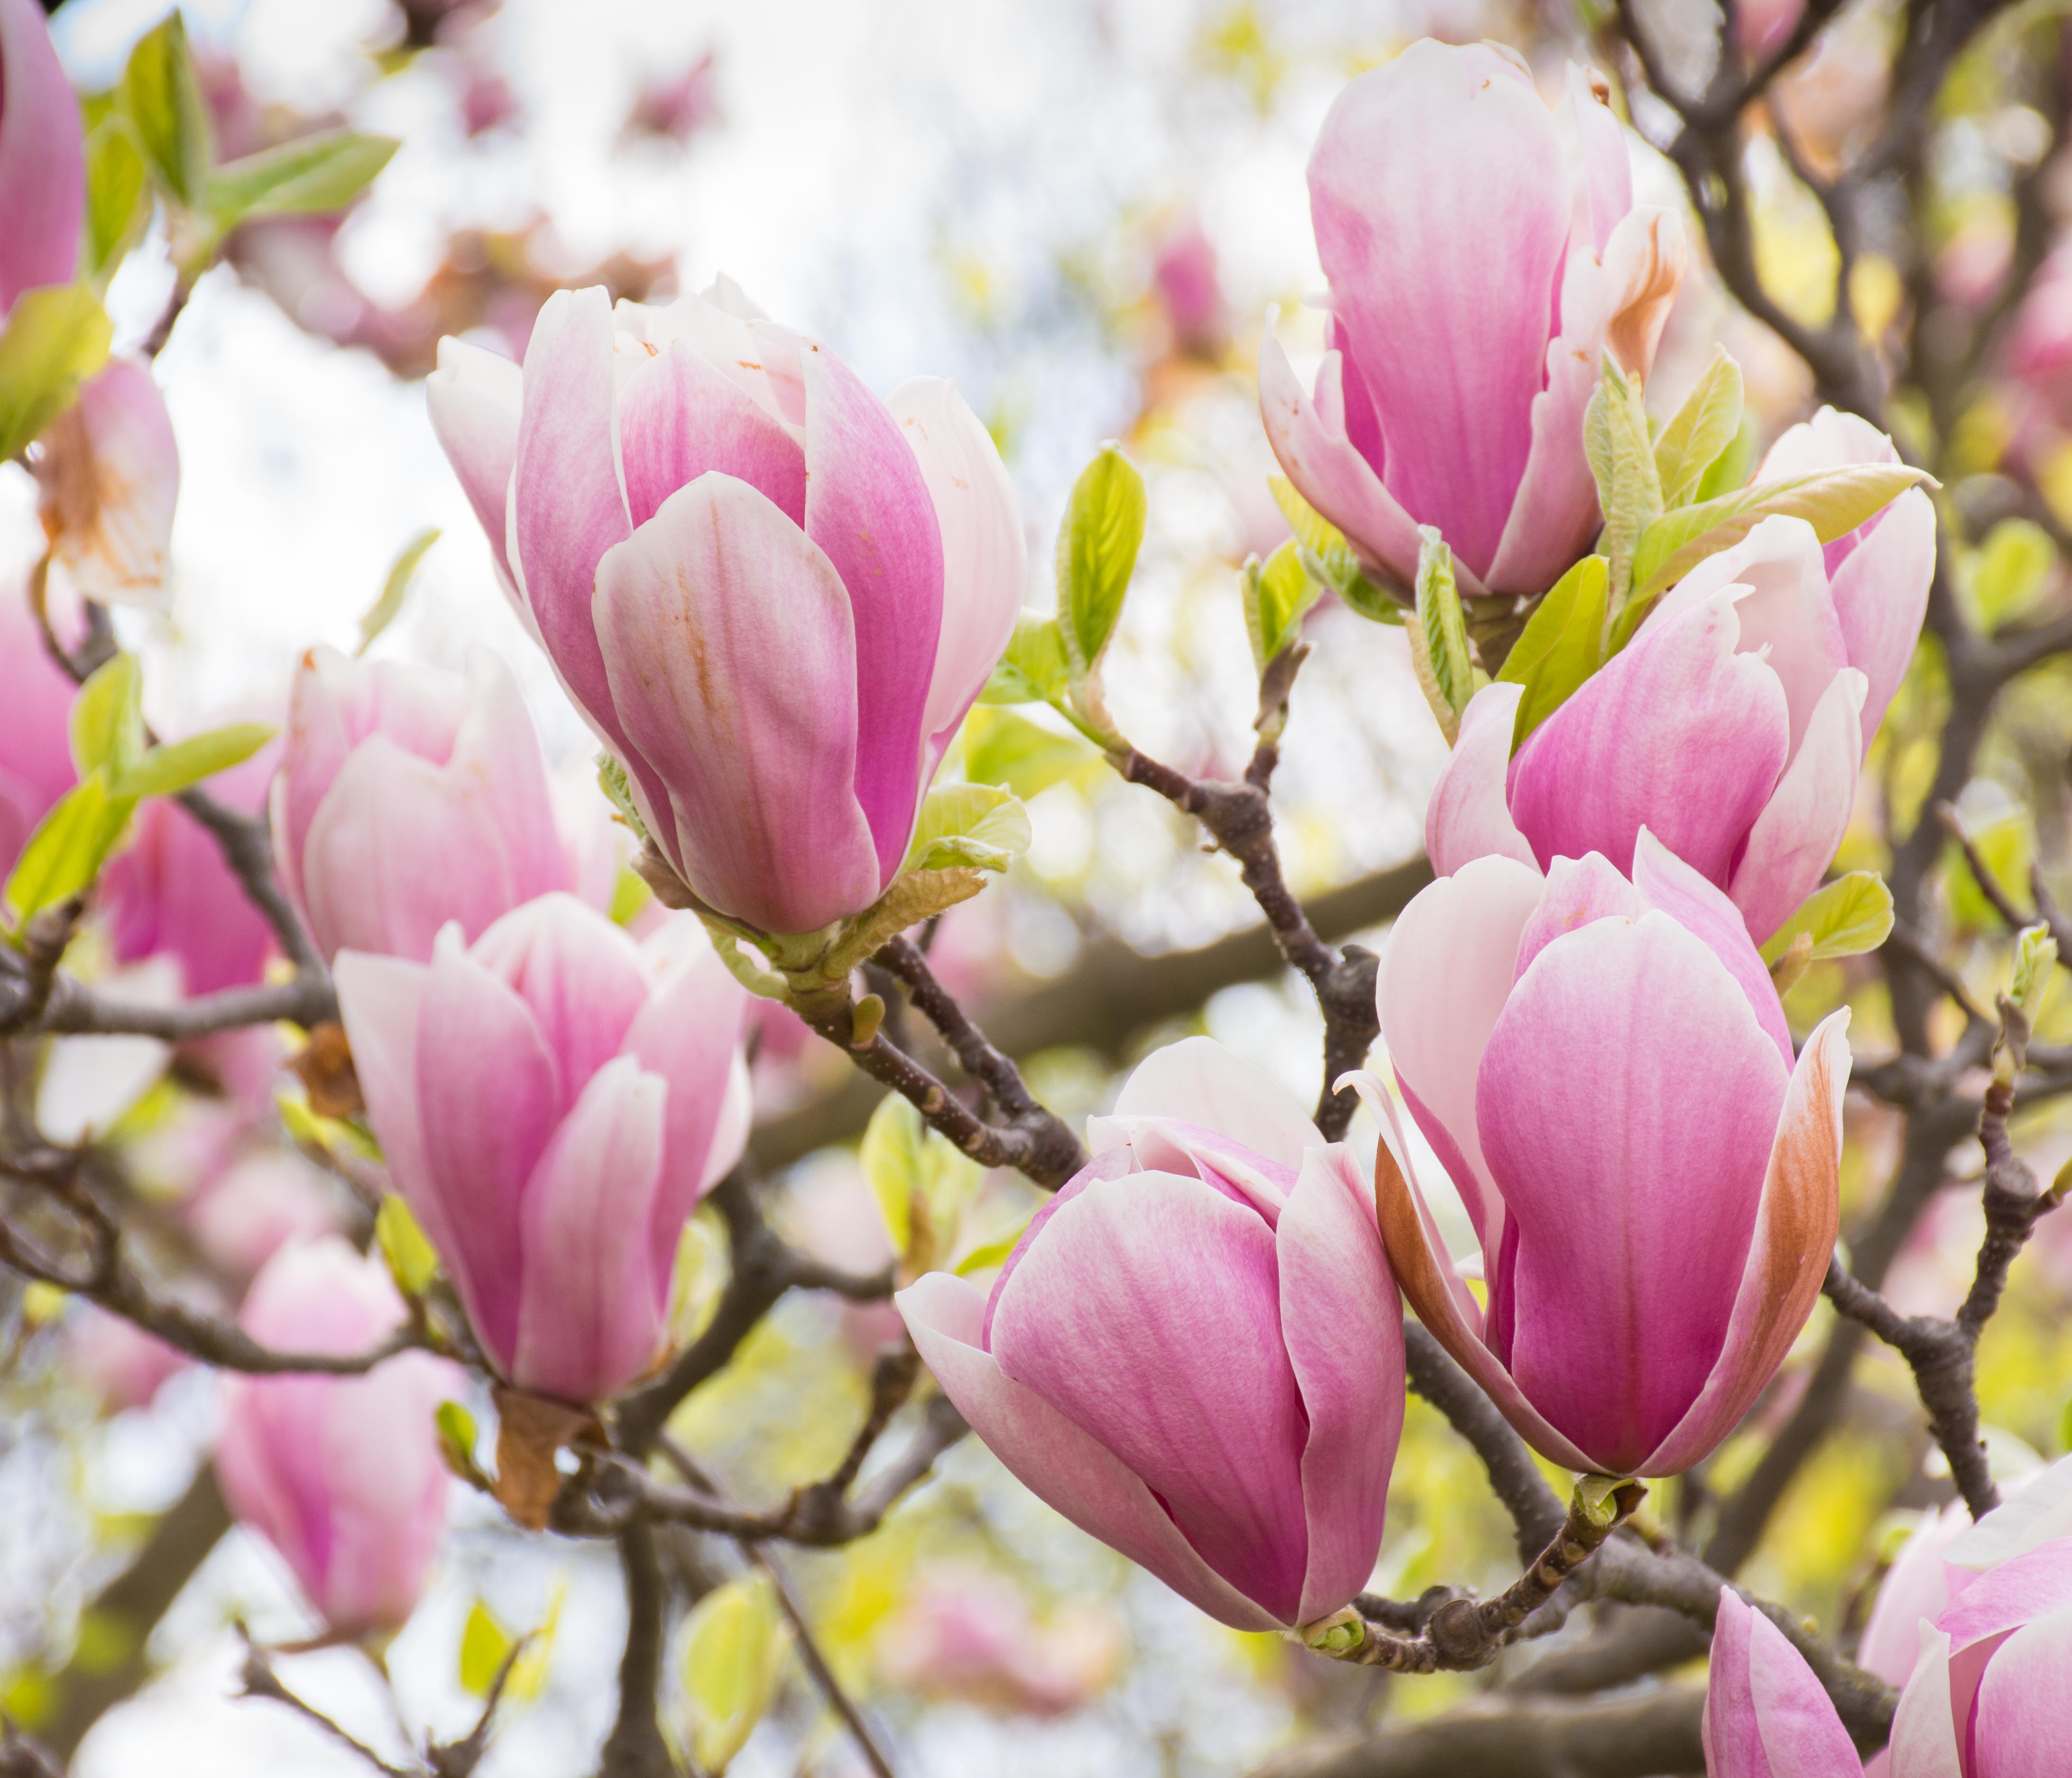
tree, branch, blossom, plant, white, flower, petal, spring, botany, pink, flora, flowers, ornamental, magnolia, magnoliaceae, macro photography, ornamental plant, magnolia tree, bl tenmeer, flowering plant, magnolia blossom, magnoliengewaechs, tulip magnolia, land plant, magnolia family